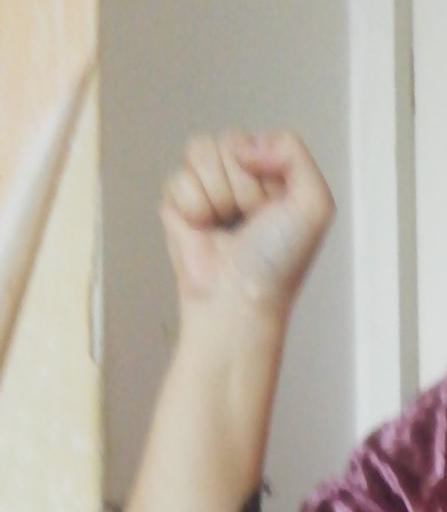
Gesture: fist